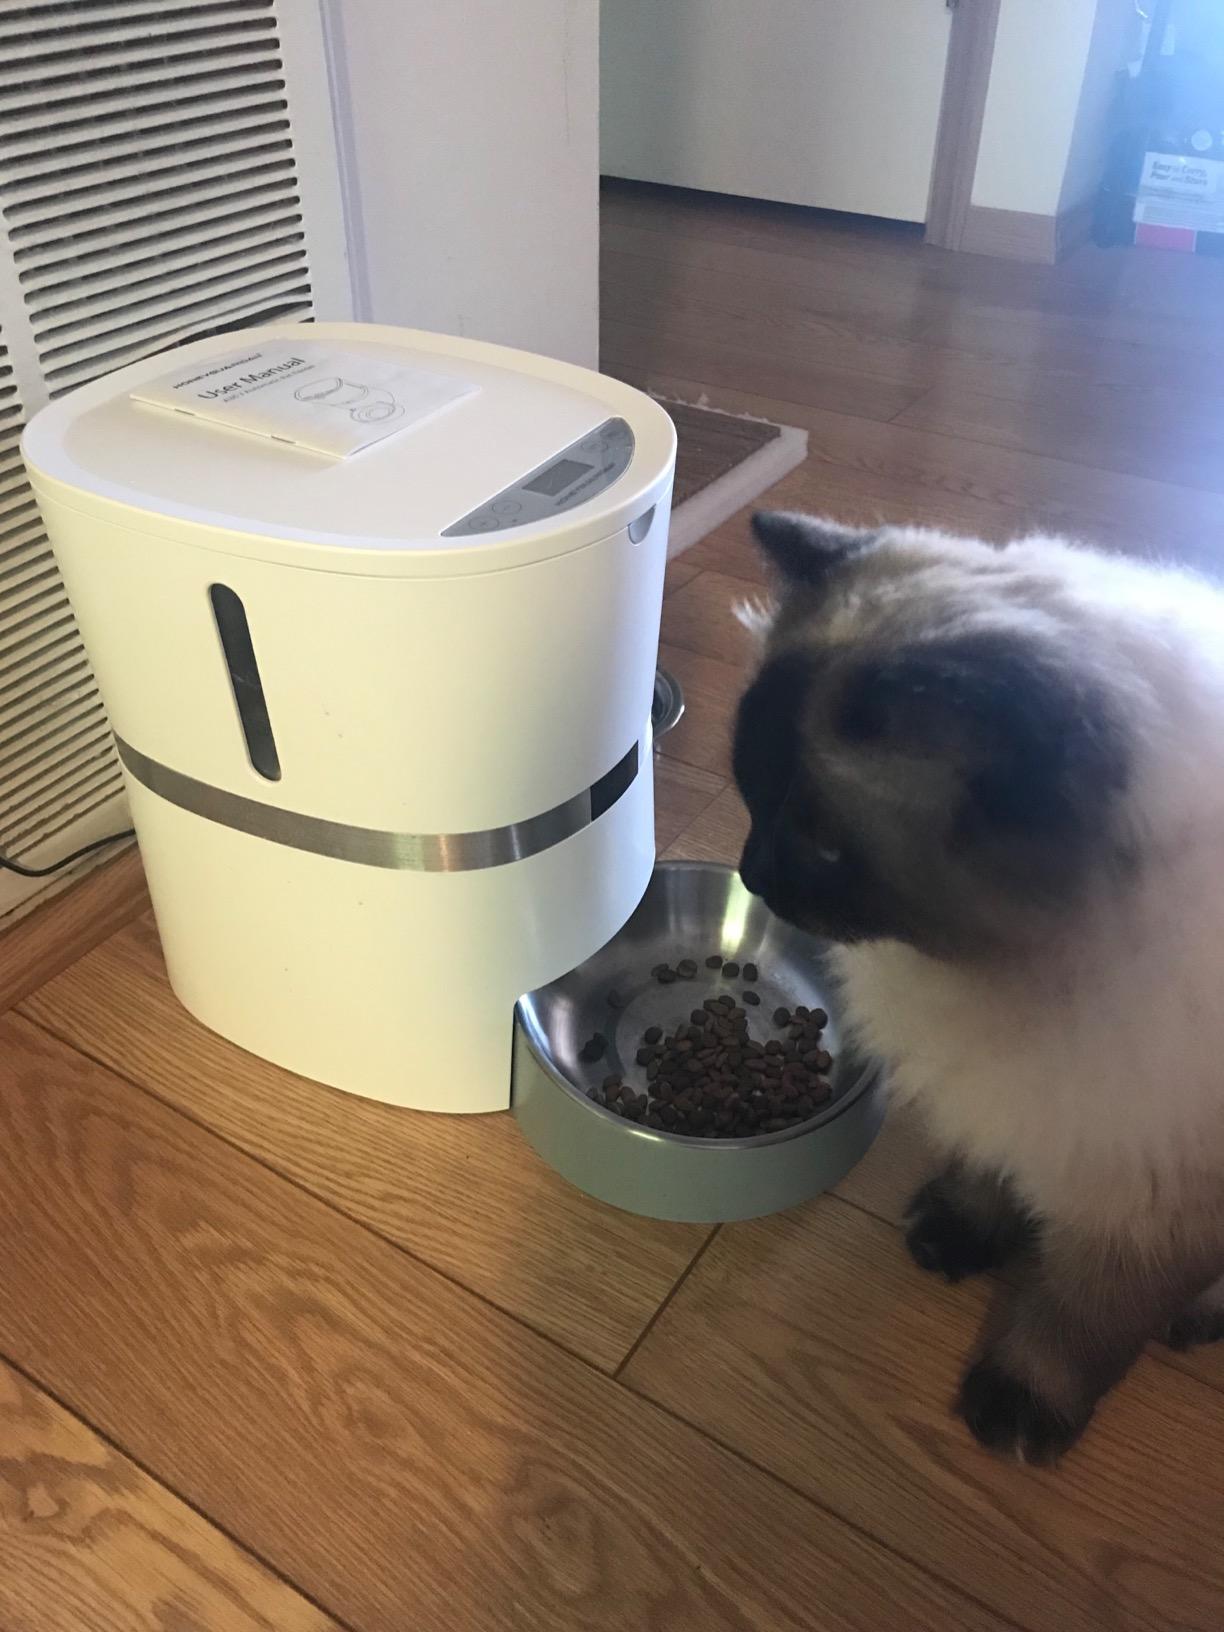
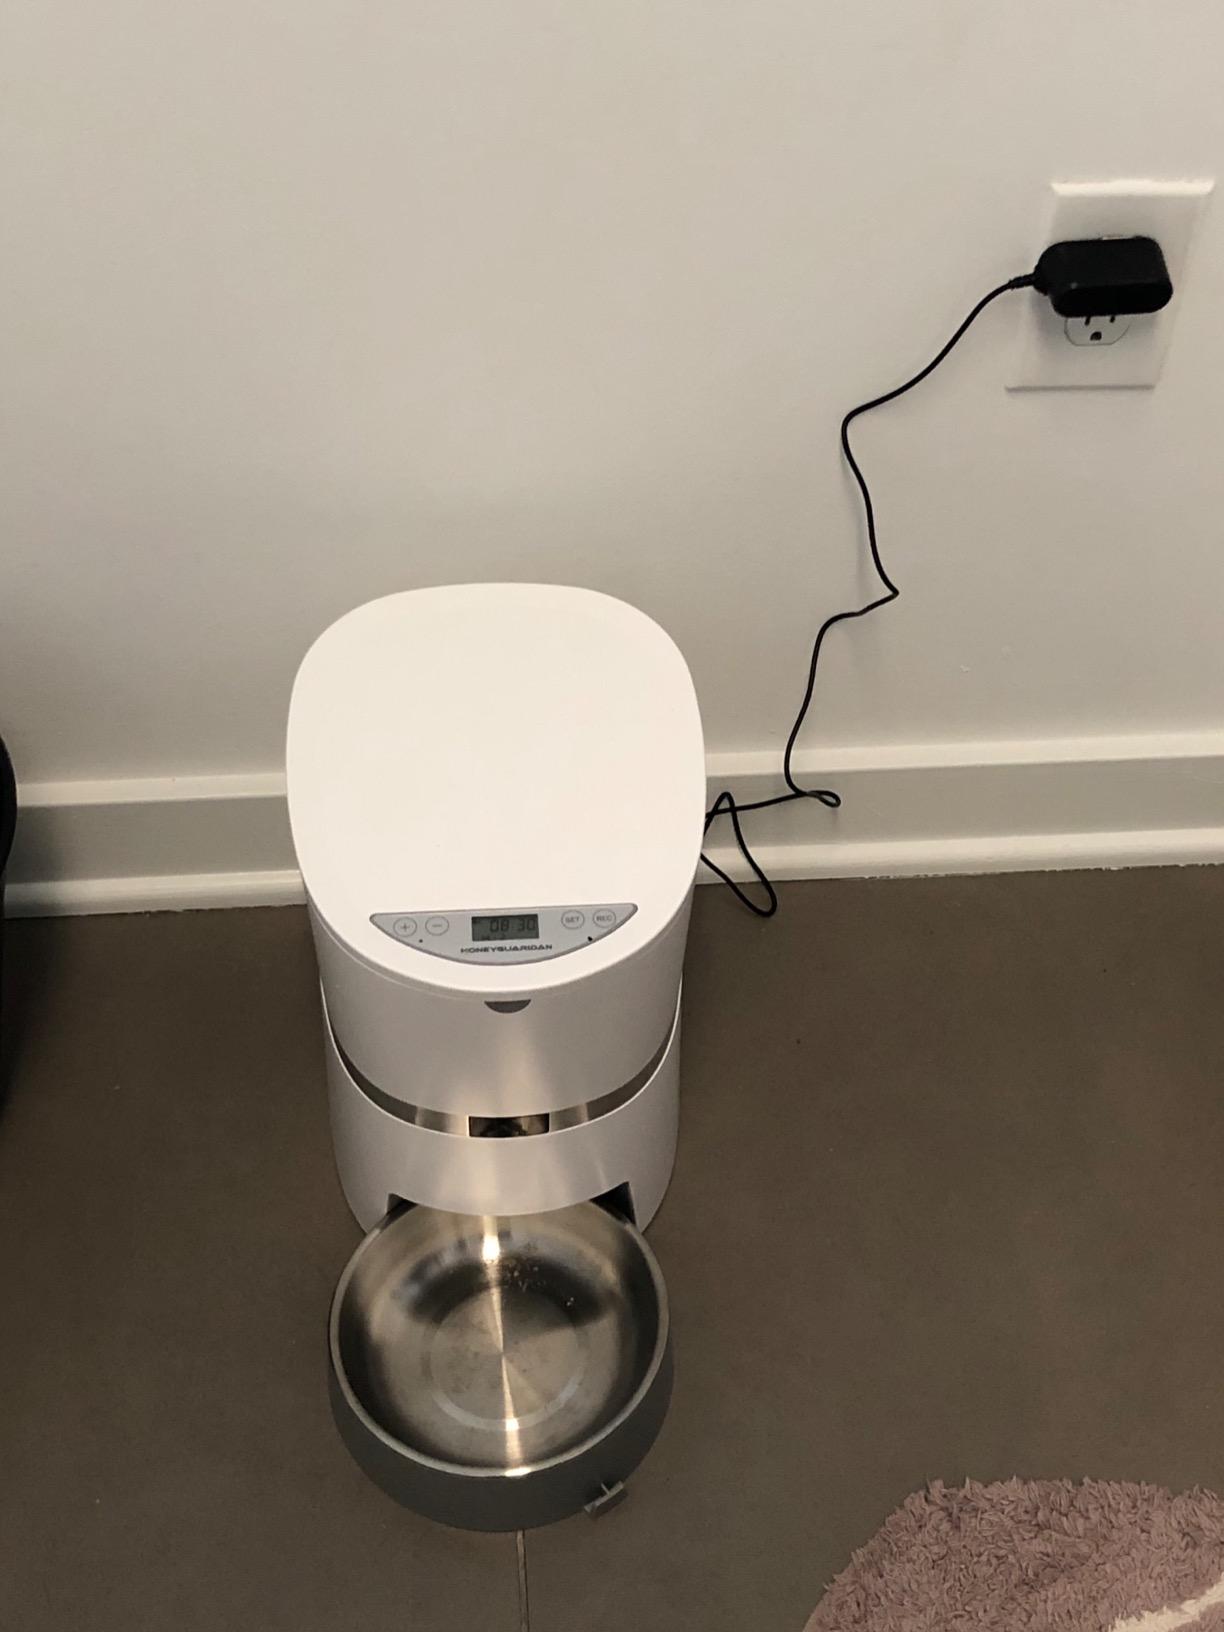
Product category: items_feeder
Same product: yes